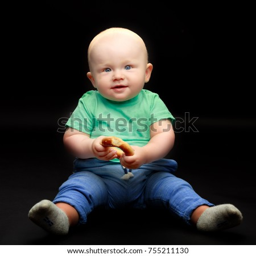
little boy on a black background .